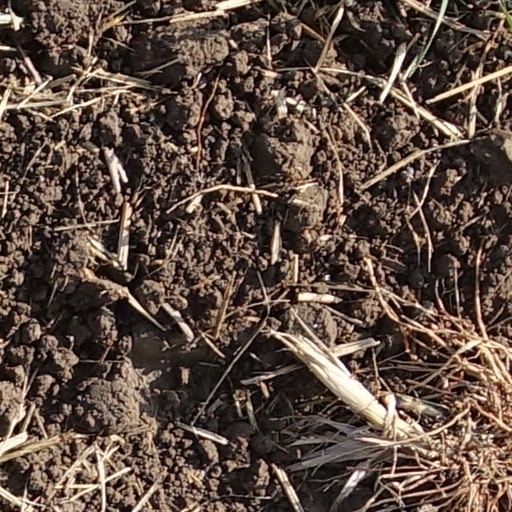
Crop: wheat